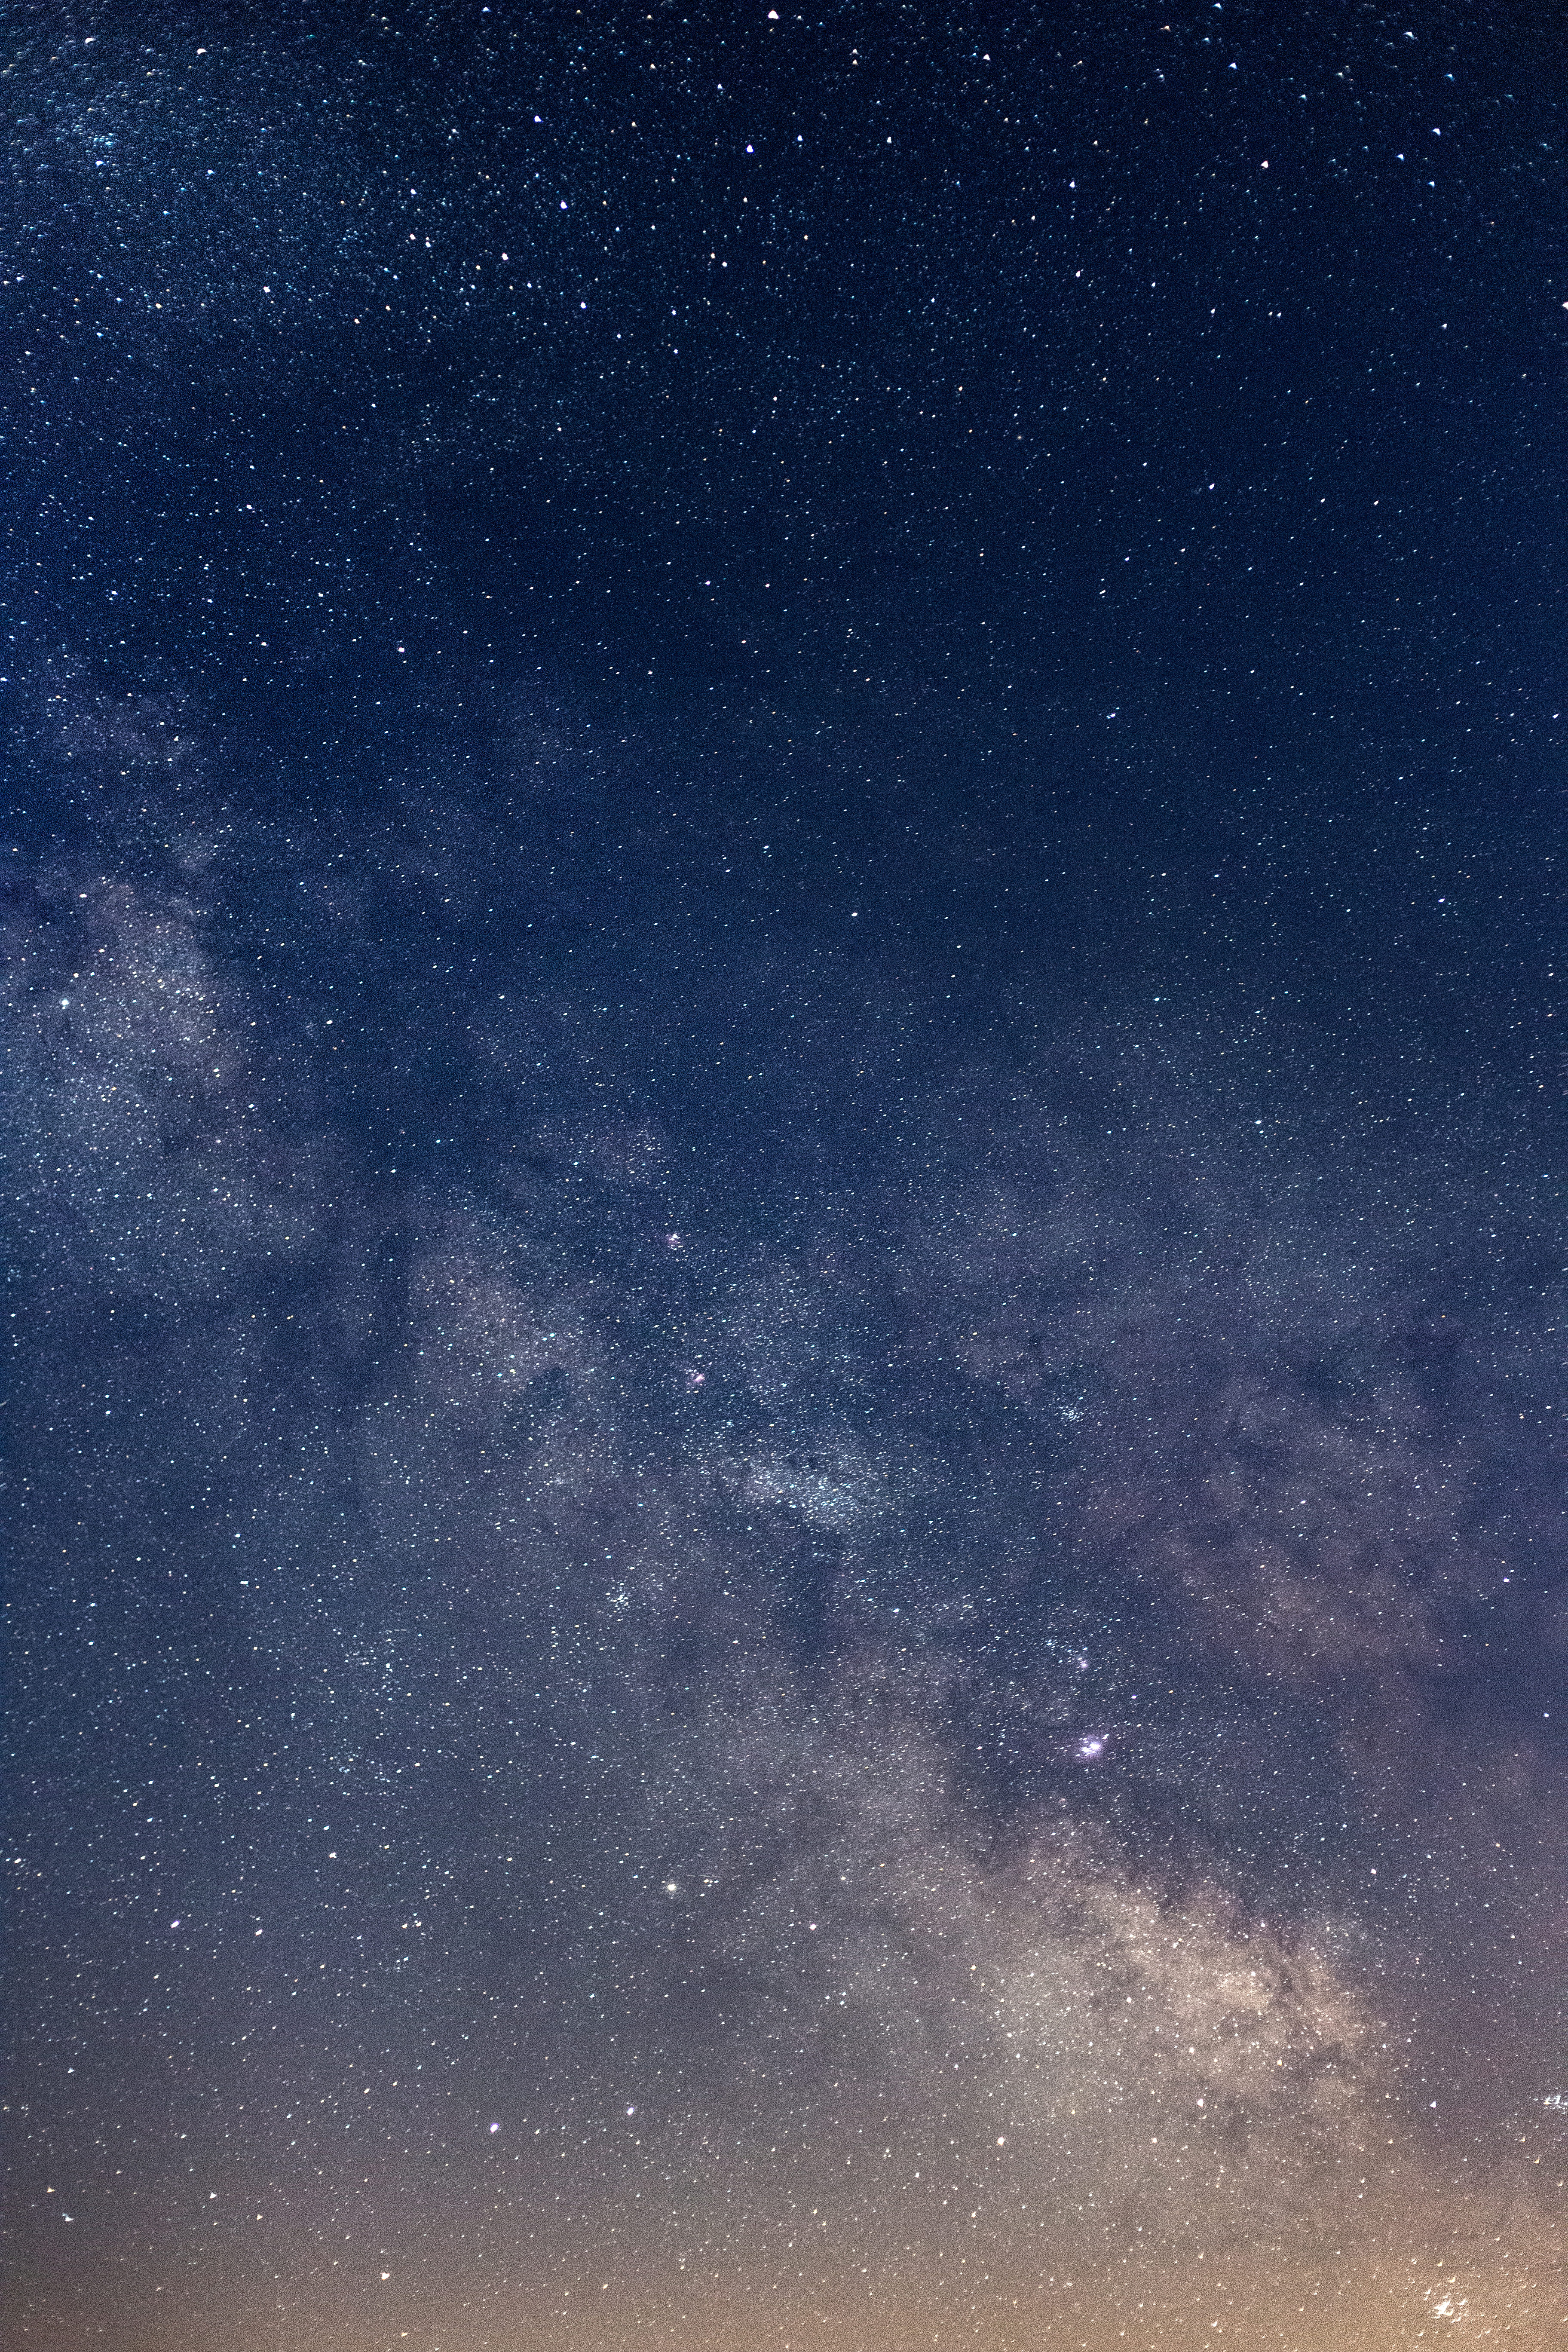
sky, blue, atmosphere, atmospheric phenomenon, galaxy, night, astronomical object, star, space, universe, milky way, outer space, astronomy, cloud, horizon, calm, darkness, landscape, science, midnight, constellation, meteorological phenomenon